Grévy's zebra

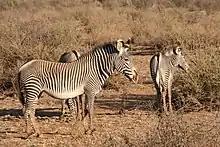
Zebra mare near younger zebras

The resident stallions of territories will try to subdue the entering mares with dominance rituals and then continue with courtship and copulation. Grévy's zebra stallions have large testicles and can ejaculate a large amount of semen to replace the sperm of other males. This is a useful adaptation for a species whose mares mate polyandrously. Bachelors or outside territorial stallions sometimes "sneak" copulation of mares in another stallion's territory. While mare associations with individual stallions are brief and mating is promiscuous, mares who have just given birth will reside within a territory protected by a territorial stallion. Lactating mares have higher water requirements than non-lactating mares, and stallions typically control areas near water. Lactating females are harassed by stallions more often than non-lactating ones and thus associating with one male and his territory provides an advantage as he will guard against other males.